Odense

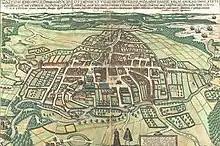
Braunius map of Odense from 1593

In the Middle Ages, a number of churches and monasteries were built in the town. St Canute's Church ("Skt. Knuds Kirke"), now the cathedral, dates from the end of the 13th century and was closely connected to the Benedictine Order. The town's other old churches are St Mary's ("Vor Frue Kirke") and St John's ("Skt. Hans Kirke") with its adjacent monastery. Greyfriars Monastery ("Gråbrødre Kloster") was founded by the Franciscans in 1279.